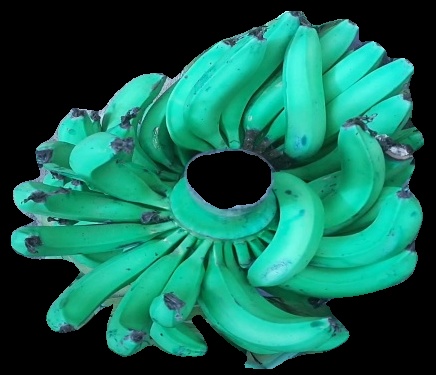
Variety: pachbale
Grade: grade3